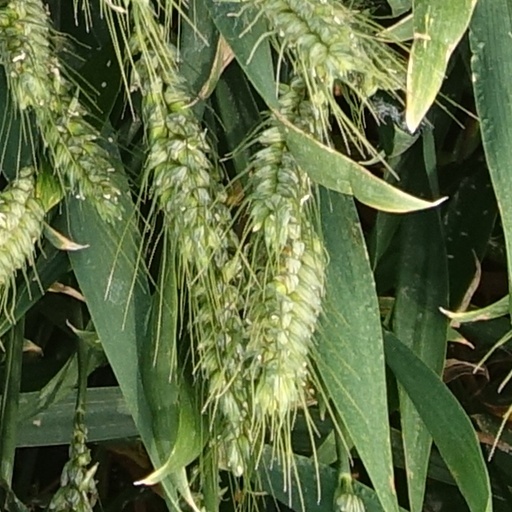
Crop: wheat